Path of least resistance

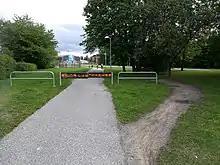
Bicycle traffic barrier used to slow down cyclists circumvented by a detour in the form of a desire path, thereby showing a literal path of least resistance

The path of least resistance is also used to describe certain human behaviors, although with much less specificity than in the strictly physical sense. In these cases, resistance is often used as a metaphor for personal effort or confrontation; a person taking the path of least resistance avoids these. In library science and technical writing, information is ideally arranged for users according to the principle of least effort, or the "path of least resistance". Recursive navigation systems are an example of this.